Globe

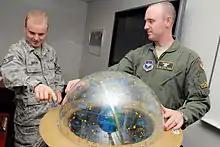
Trainer using a celestial sphere to show student a point used to see the apparent path the sun takes through the stars.

A globe is a spherical model of Earth, of some other celestial body, or of the celestial sphere. Globes serve purposes similar to maps, but, unlike maps, they do not distort the surface that they portray except to scale it down. A model globe of Earth is called a terrestrial globe. A model globe of the celestial sphere is called a "celestial globe".